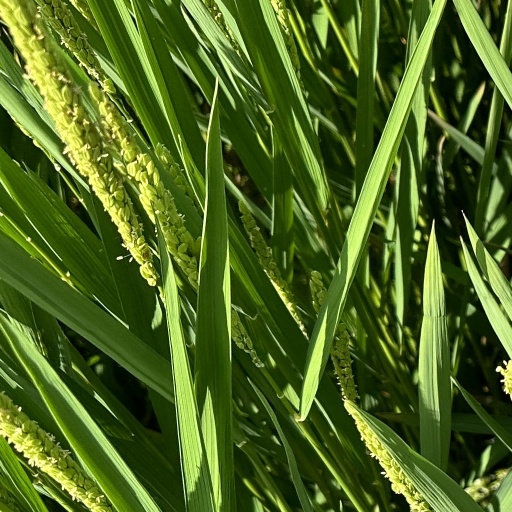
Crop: rice